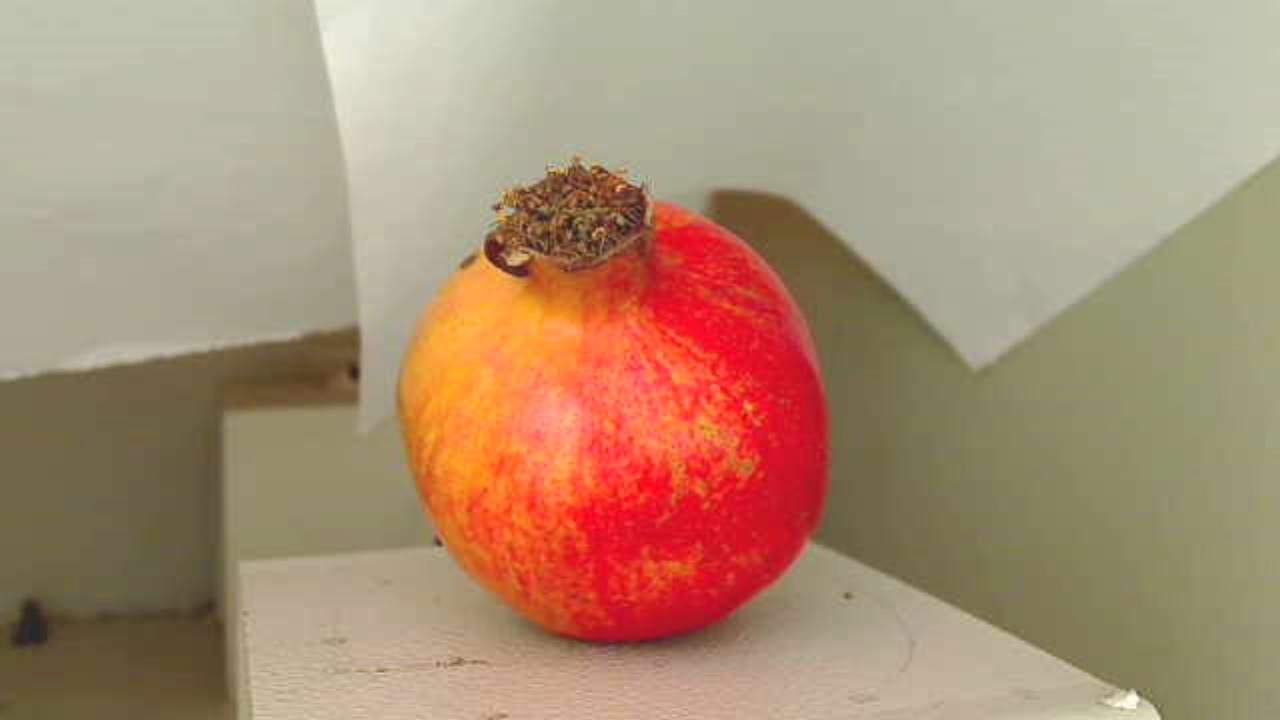
Grade: grade-3
Quality: quality-3